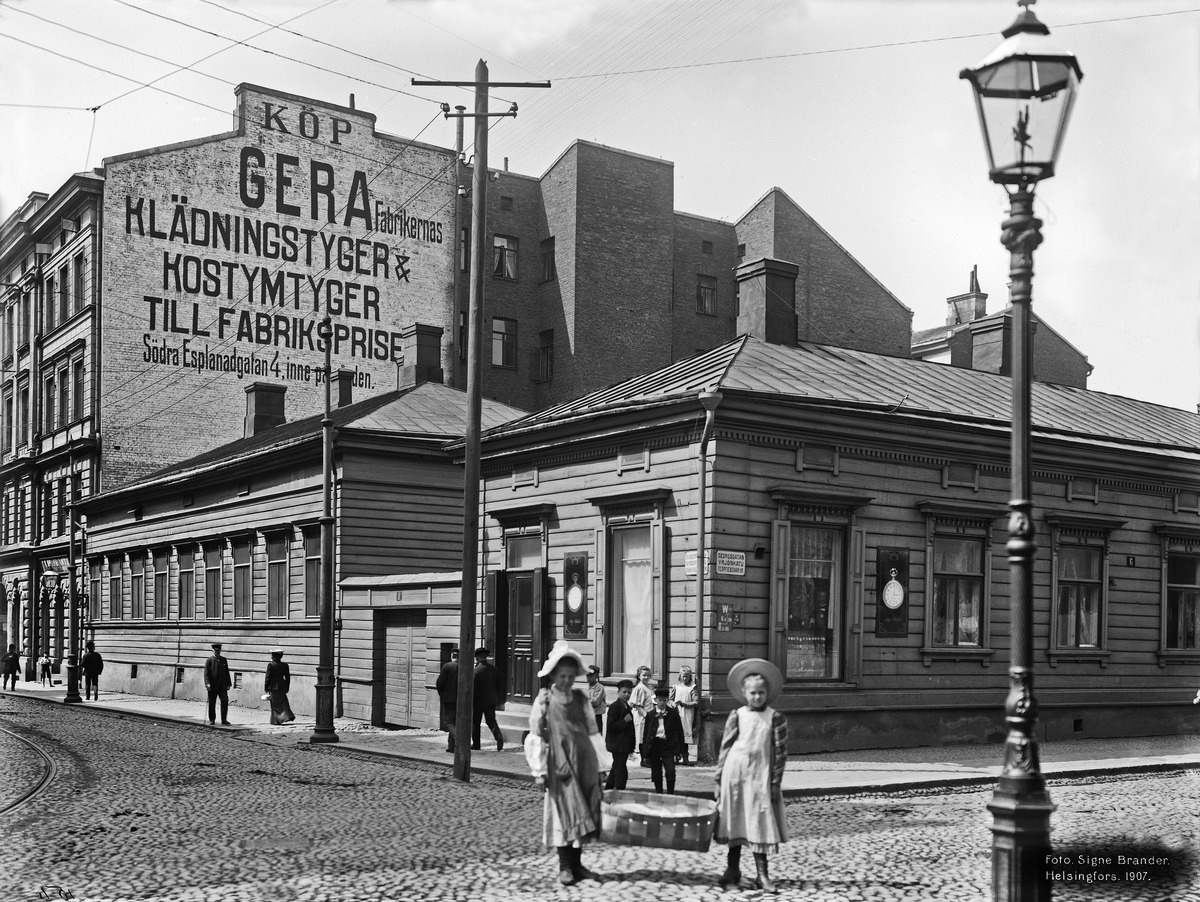
Yrjönkatu 6
sisällön kuvaus: Yrjönkatu 6.  - Iso Roobertinkatu 1. mustavalkoinen
Kuvaaja: Brander, Signe, valokuvaaja
Ajankohta: kuvausaika 1907
Paikka: Suomi, Uusimaa, Helsinki, Punavuori Helsinki, Yrjönkatu 6.  Iso Roobertinkatu 1
Aiheet: puurakennukset, mainonta, liikehuoneistot, pyykinpesu, jalankulkijat, lapset, katuvalaistus